Guy Wetmore Carryl

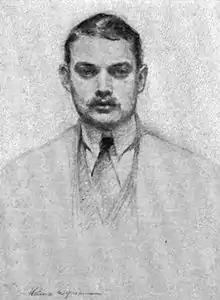
Guy Wetmore Carryl.

Guy Wetmore Carryl (4 March 1873 – 1 April 1904) was an American humorist and poet.